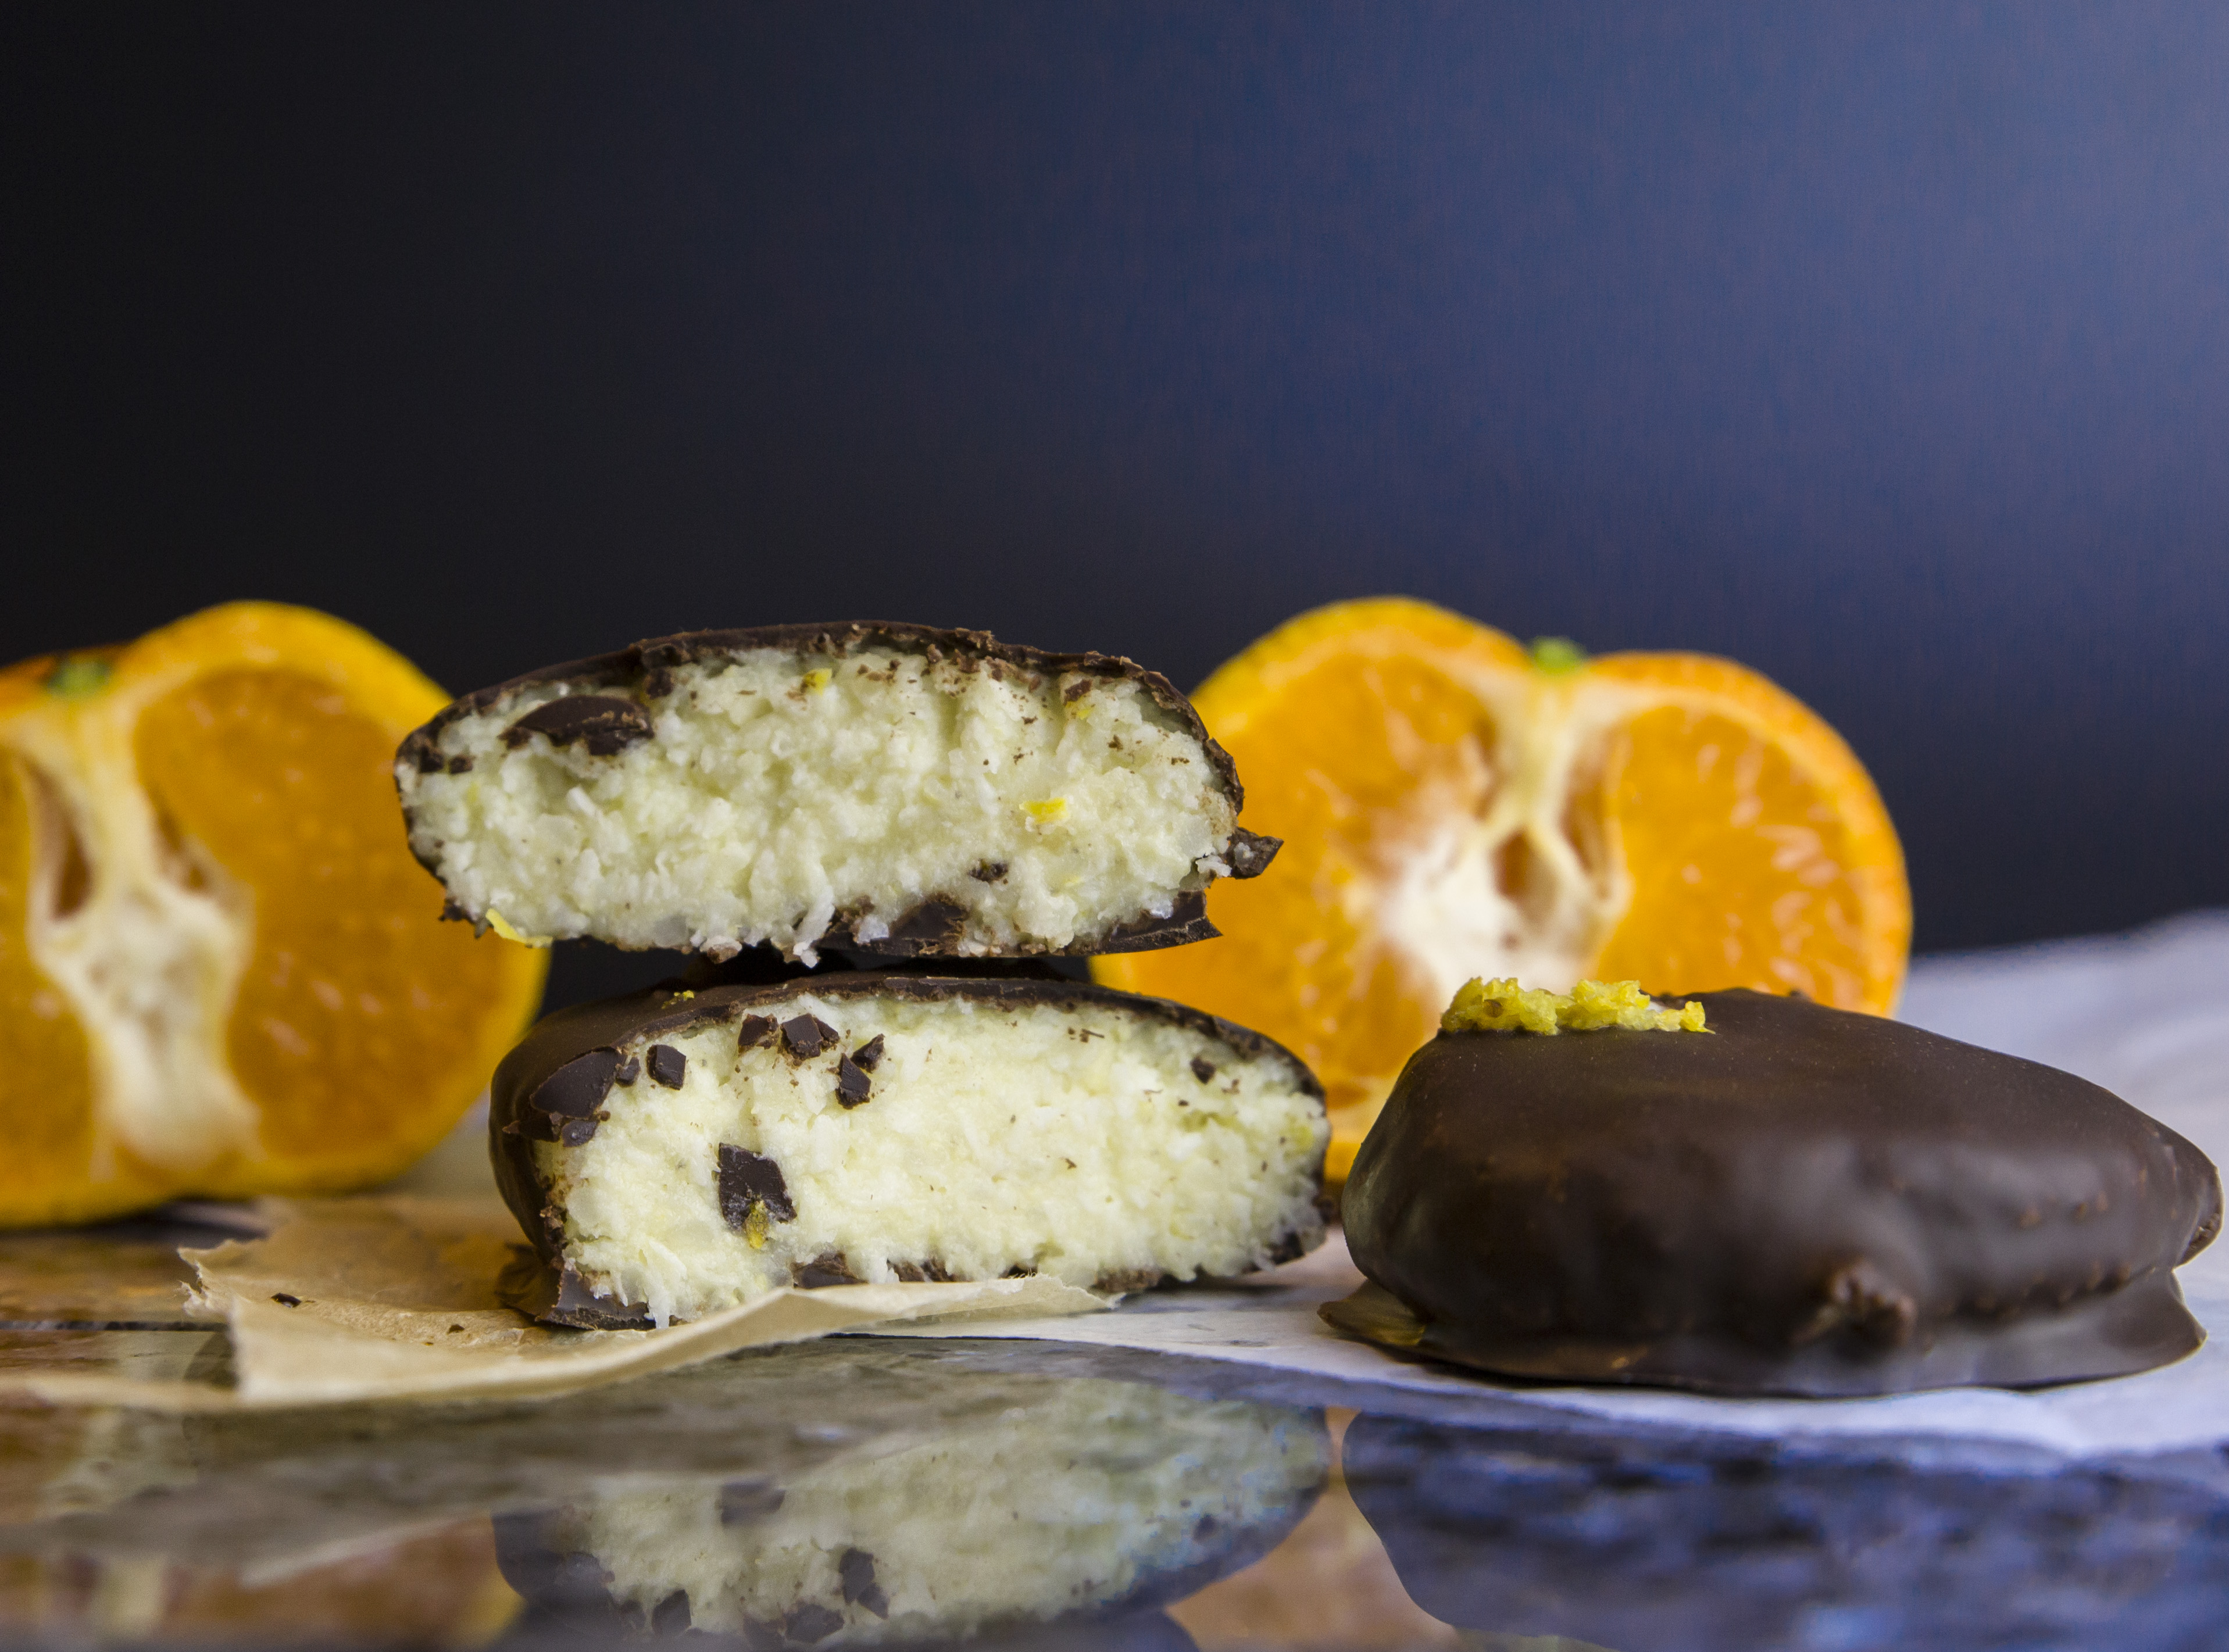
dessert, sweet, small, chocolate, coconut, white, bonbon, mandarin, orange, food, corn kernels, ingredient, sushi, fruit, recipe, cuisine, dish, natural foods, staple food, produce, vegetable, plant, citrus, superfood, gorgonzola, Food group, sweetness, comfort food, citric acid, lemon peel, tableware, rock, side dish, delicacy, finger food, la carte food, sweet lemon, still life photography, garnish, vegan nutrition, still life, meyer lemon, semifreddo, art, breakfast, japanese cuisine, snack, meal, california roll, vegetarian food